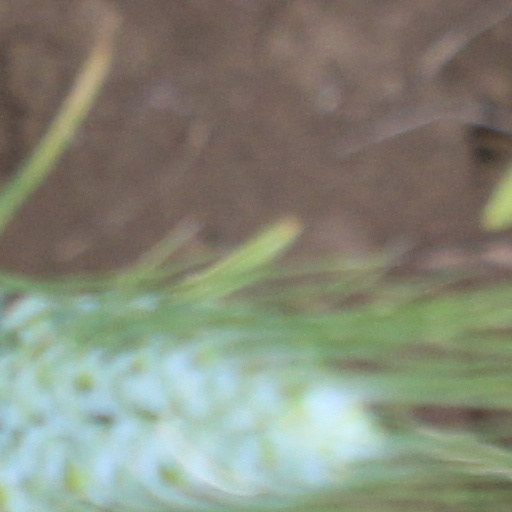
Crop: wheat